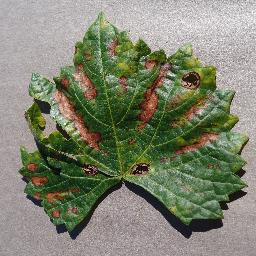
Label: Grape___Esca_(Black_Measles)